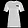
Label: T - shirt / top